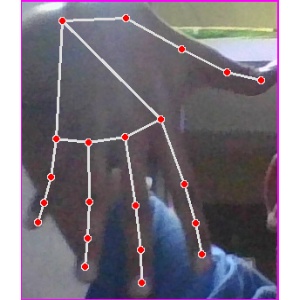
अक्षर: ढ